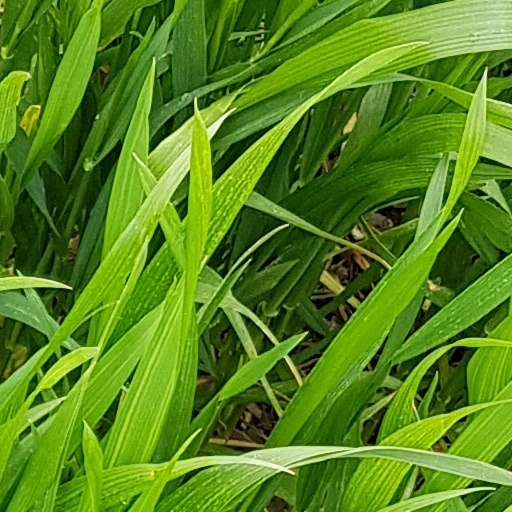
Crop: wheat